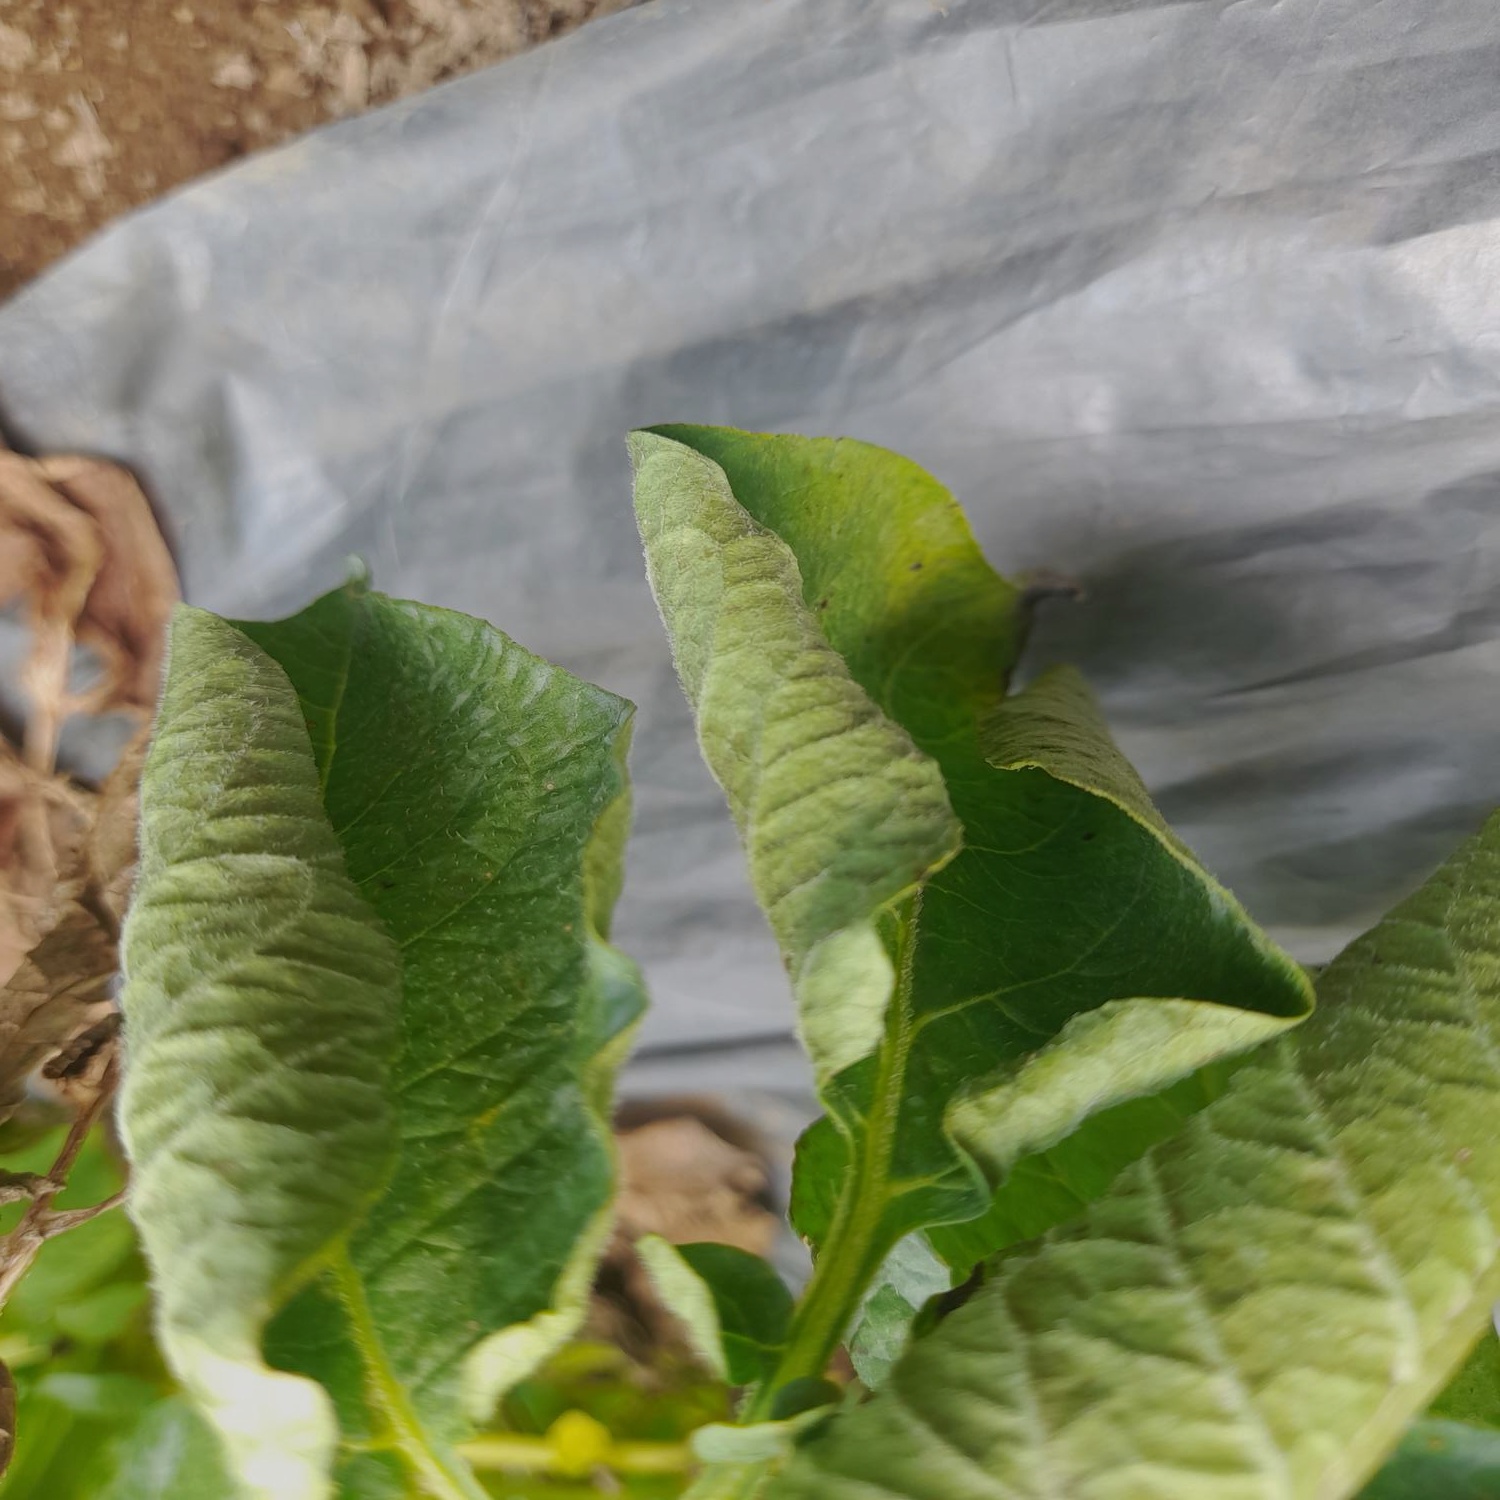
Etiqueta: Pudricion_Parda